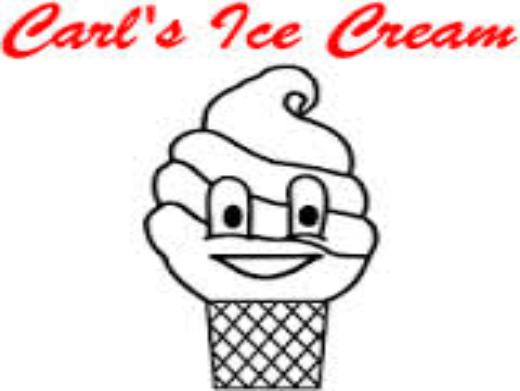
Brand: Carl's Ice Cream
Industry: Food